Caesarea Golf Club

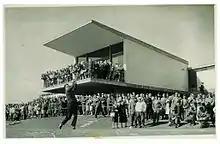
Minister Aba Even in the opening of Caesarea's golf course

The Caesarea Golf Club was established in January 1961 by the Rothschild family.